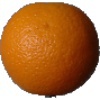
Label: Orange 1